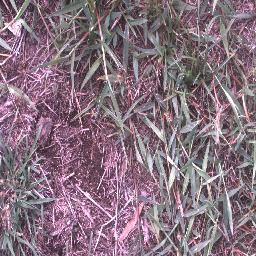
Label: negative